Sergio Vigil

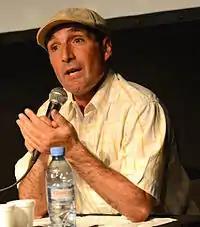
Vigil in 2014.

Sergio Vigil (born 11 August 1965 in Buenos Aires) is an Argentine former field hockey player, who later became a coach in his sport. In 1997 he was appointed as the head coach of the Argentine Women's Team, that won the silver medal at the 2000 Summer Olympics in Sydney under his guidance.